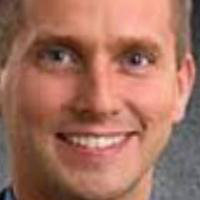
Age group: age 21-30